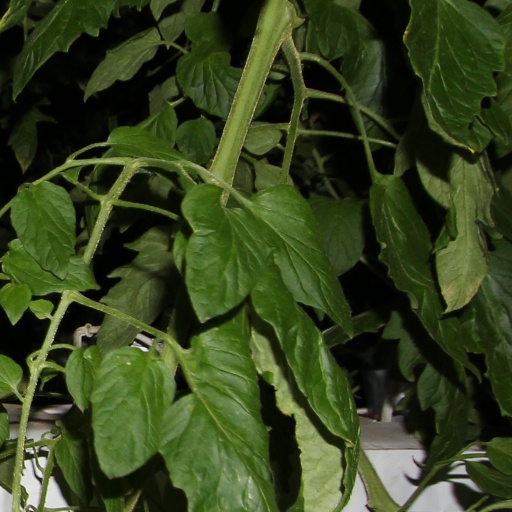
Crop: tomato